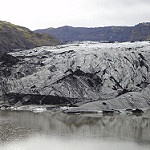
Scene: Outdoor